History of the COVID-19 pandemic in the United Kingdom

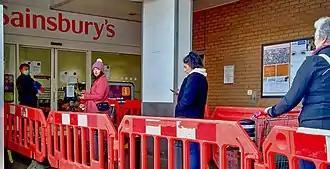
Social distancing while queueing to enter a Sainsbury's supermarket, 30 March 2020

On 29 March, it was reported that the government would send a letter to 30 million households warning things would "get worse before they get better" and that tighter restrictions could be implemented if necessary. The letter would also be accompanied by a leaflet setting out the government's lockdown rules along with health information. Dr Jenny Harries, England's deputy chief medical officer, suggested it could be six months before life could return to "normal", because social distancing measures would have to be reduced "gradually". The first NHS nurse died of COVID-19.